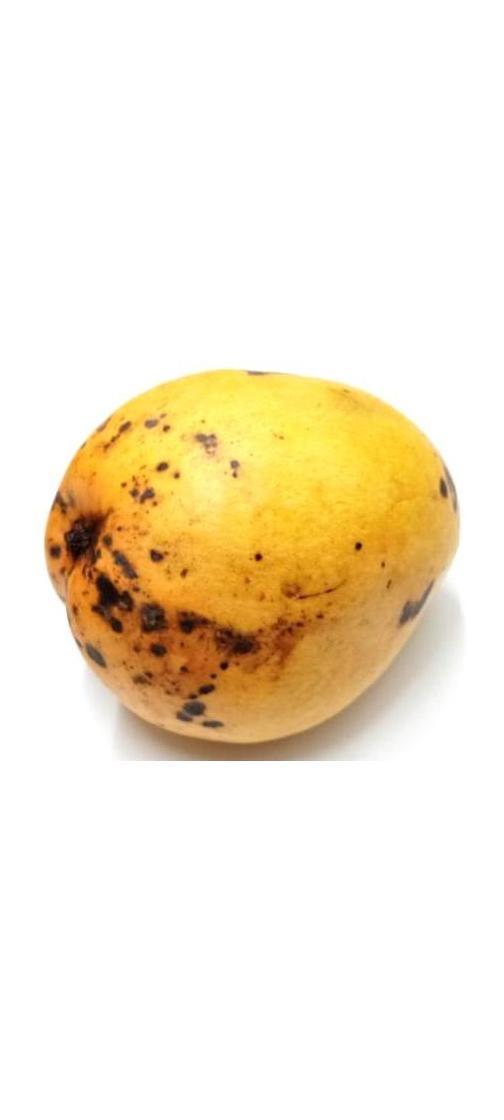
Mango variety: Bari-11